Straight to Hell (film)

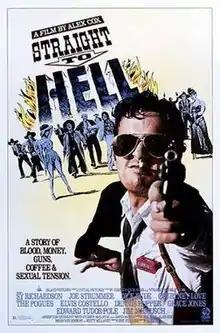
Theatrical release poster

Straight to Hell is a 1987 independent action comedy film directed by Alex Cox and starring Sy Richardson, Joe Strummer (frontman of the Clash), Dick Rude, and Courtney Love. The film also features cameos by Dennis Hopper, Grace Jones, Elvis Costello, Edward Tudor-Pole, Kathy Burke, and Jim Jarmusch. Band members of the Pogues, Amazulu, and the Circle Jerks are also featured in the film. The film borrows its title from the Clash's 1982 song of the same name.